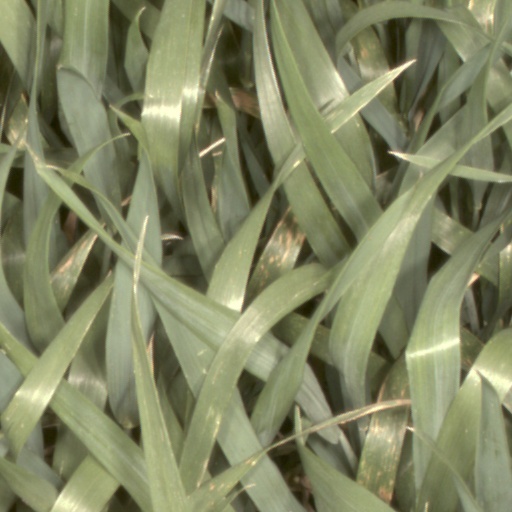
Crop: wheat